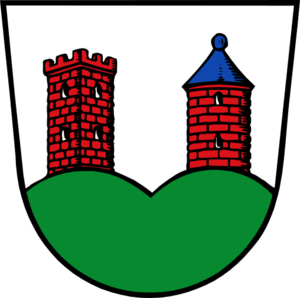
Gleichen (Niedersachsen)
Coat of arms of Gleichen
Gleichen er en kommune i det centrale Tyskland med godt 9.000 indbyggere, beliggende under Landkreis Göttingen i den sydlige del af delstaten Niedersachsen, beliggende Administrationen ligger i landsbyen Reinhausen. Kommunen er opkaldt efter to omkring 430 meter høje småbjerge Die Gleichen med hver sin borg, Neuen-Gleichen og Alten-Gleichen. Området Gleichen ligger omkring 10 km sydøst for Göttingen, hvorfra begge toppe kan ses.